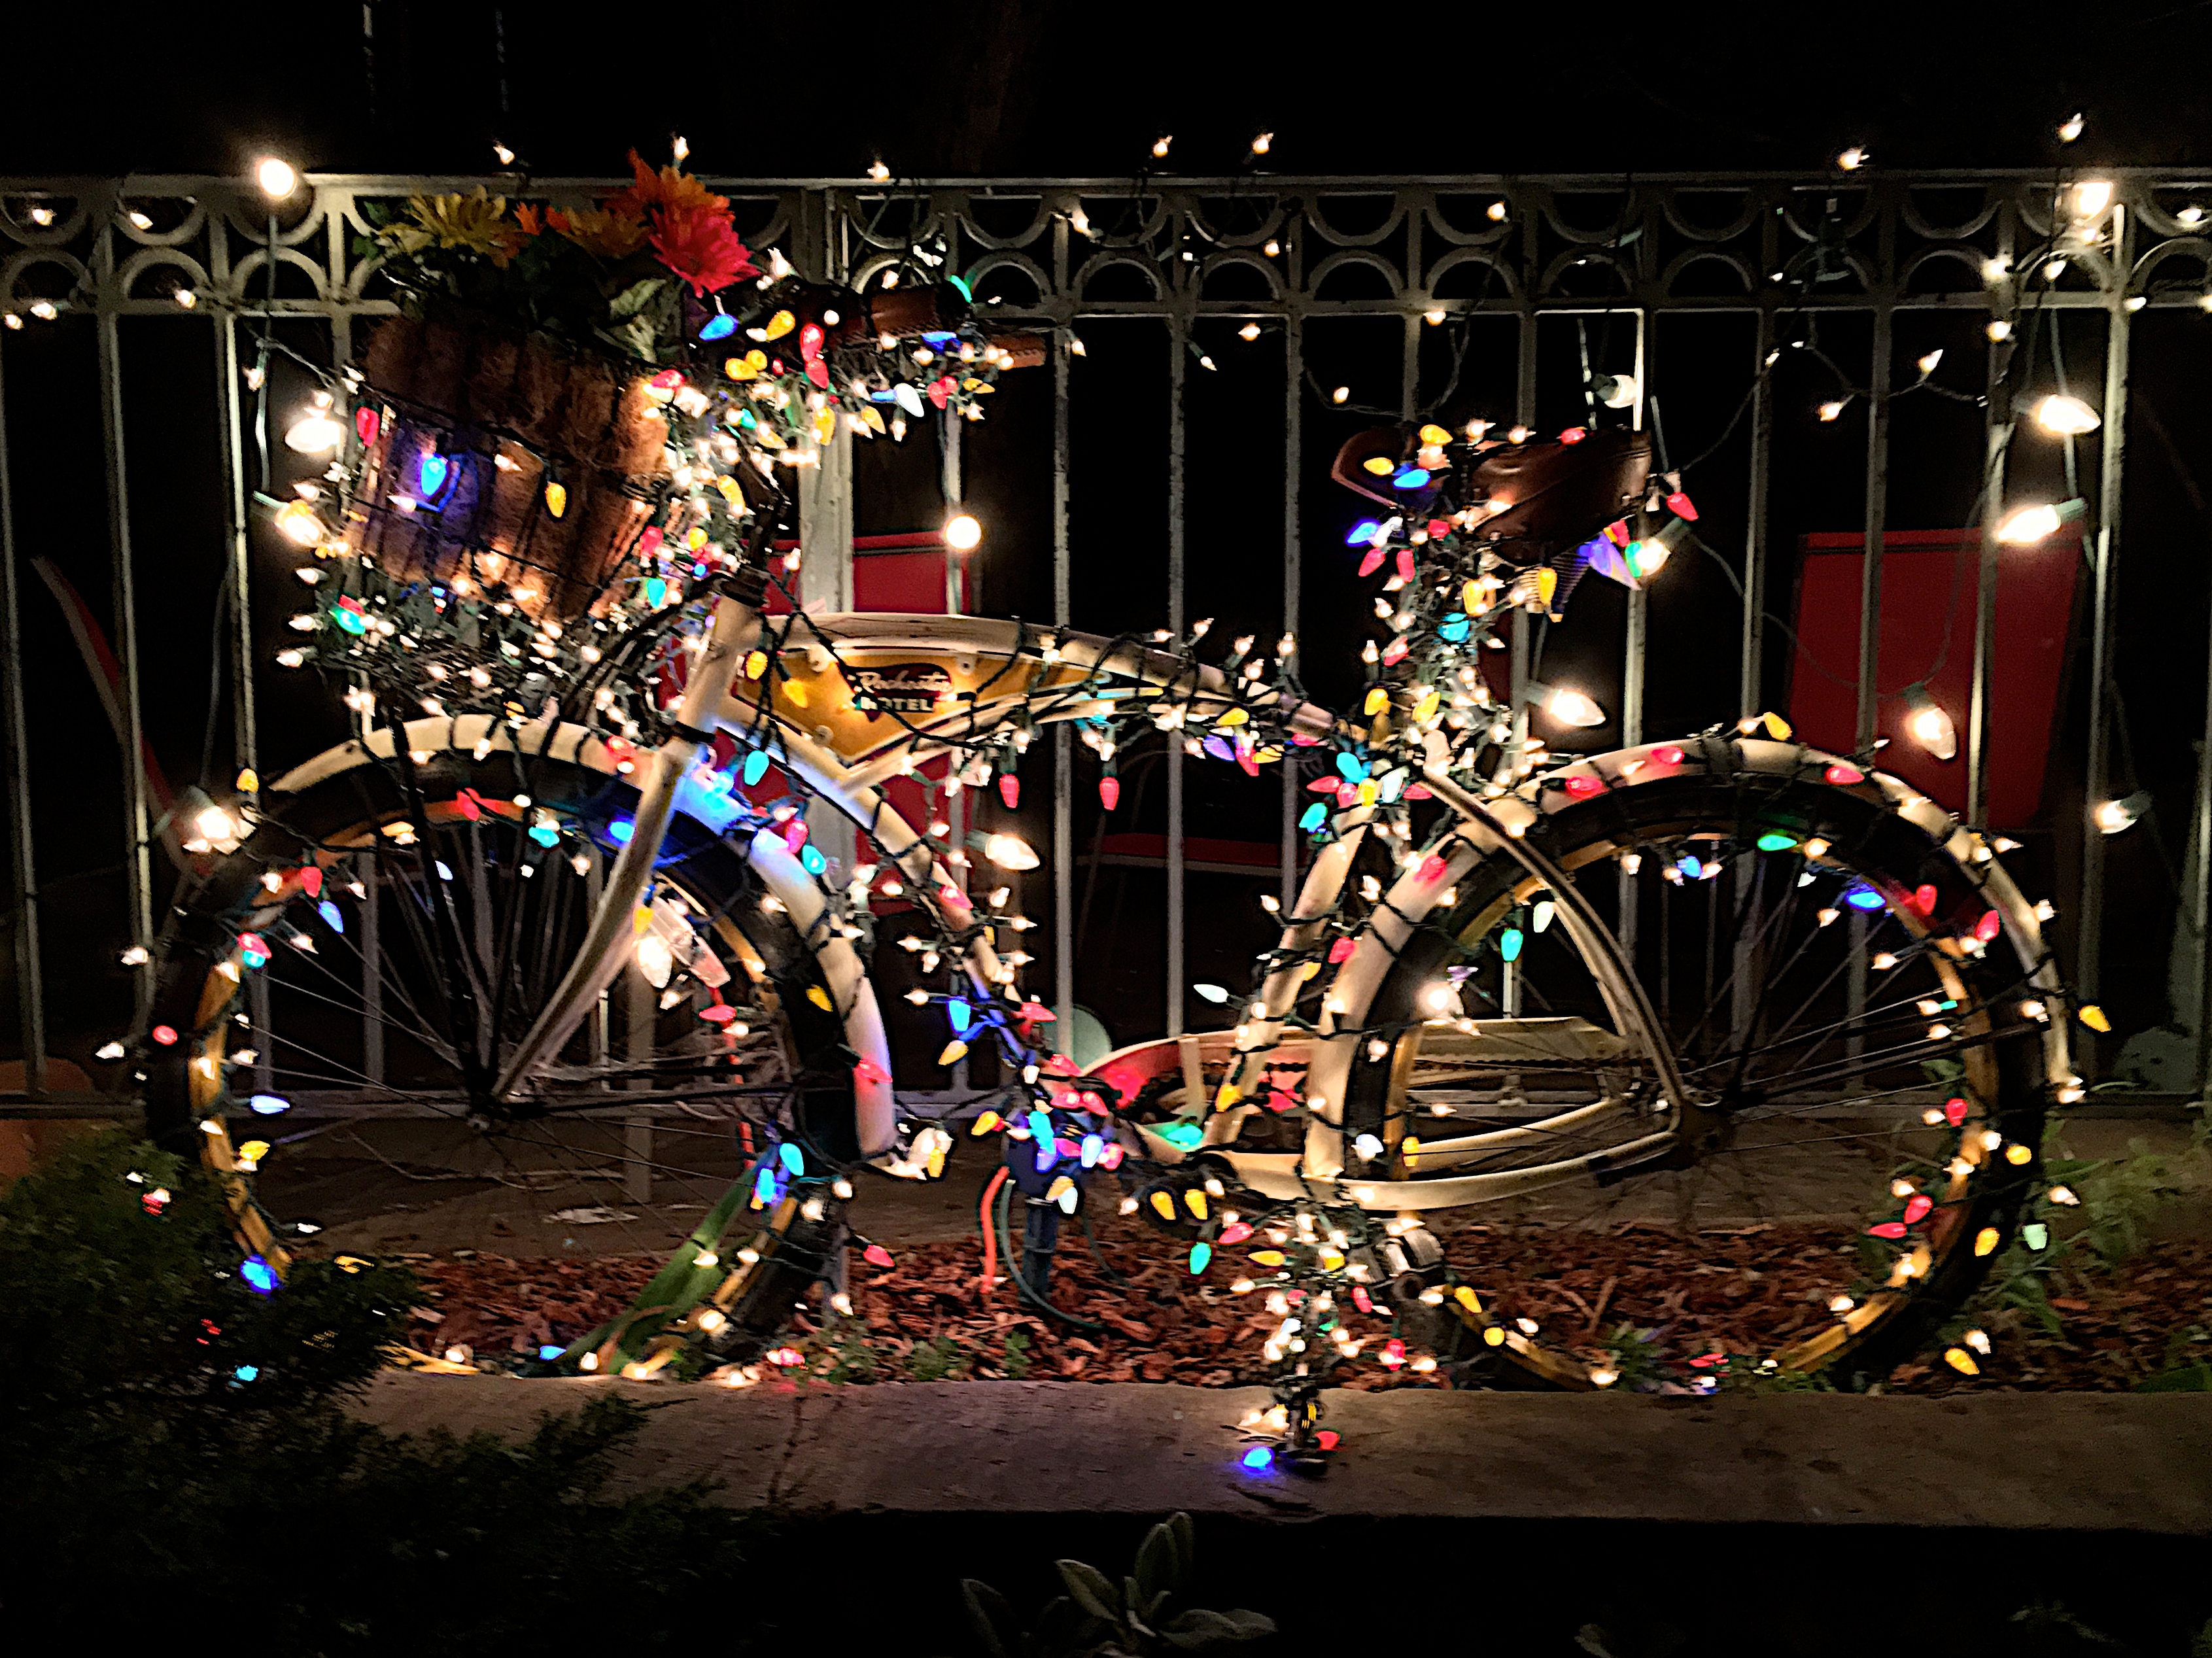
christmas, christmas decoration, stage, performance, 2016366, christmas lights